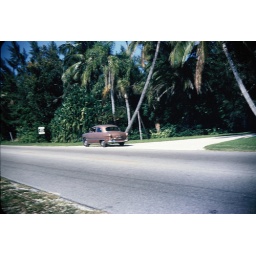
Grandpa Reed's car alongside the road in Florida